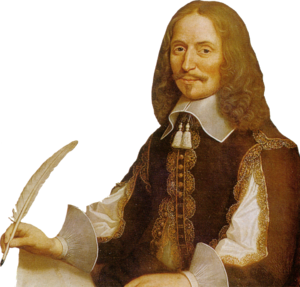
Vincent Voiture
Vincent Voiture.
Vincent Voiture var en fransk forfatter.